Answer in natural language. How many Windows are visible in the scene? Choose between the following options: 1, 0, 4, 3 or 2
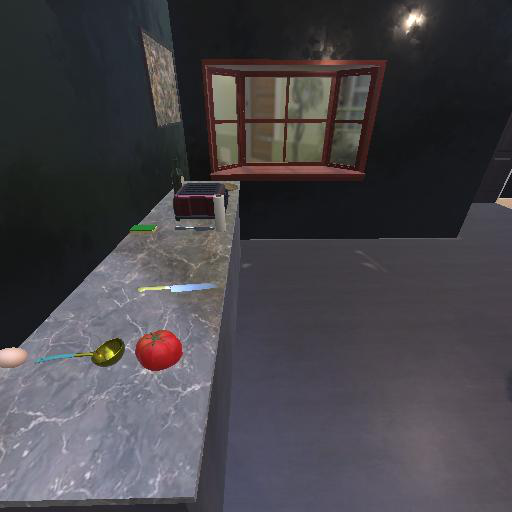
<answer>1</answer>